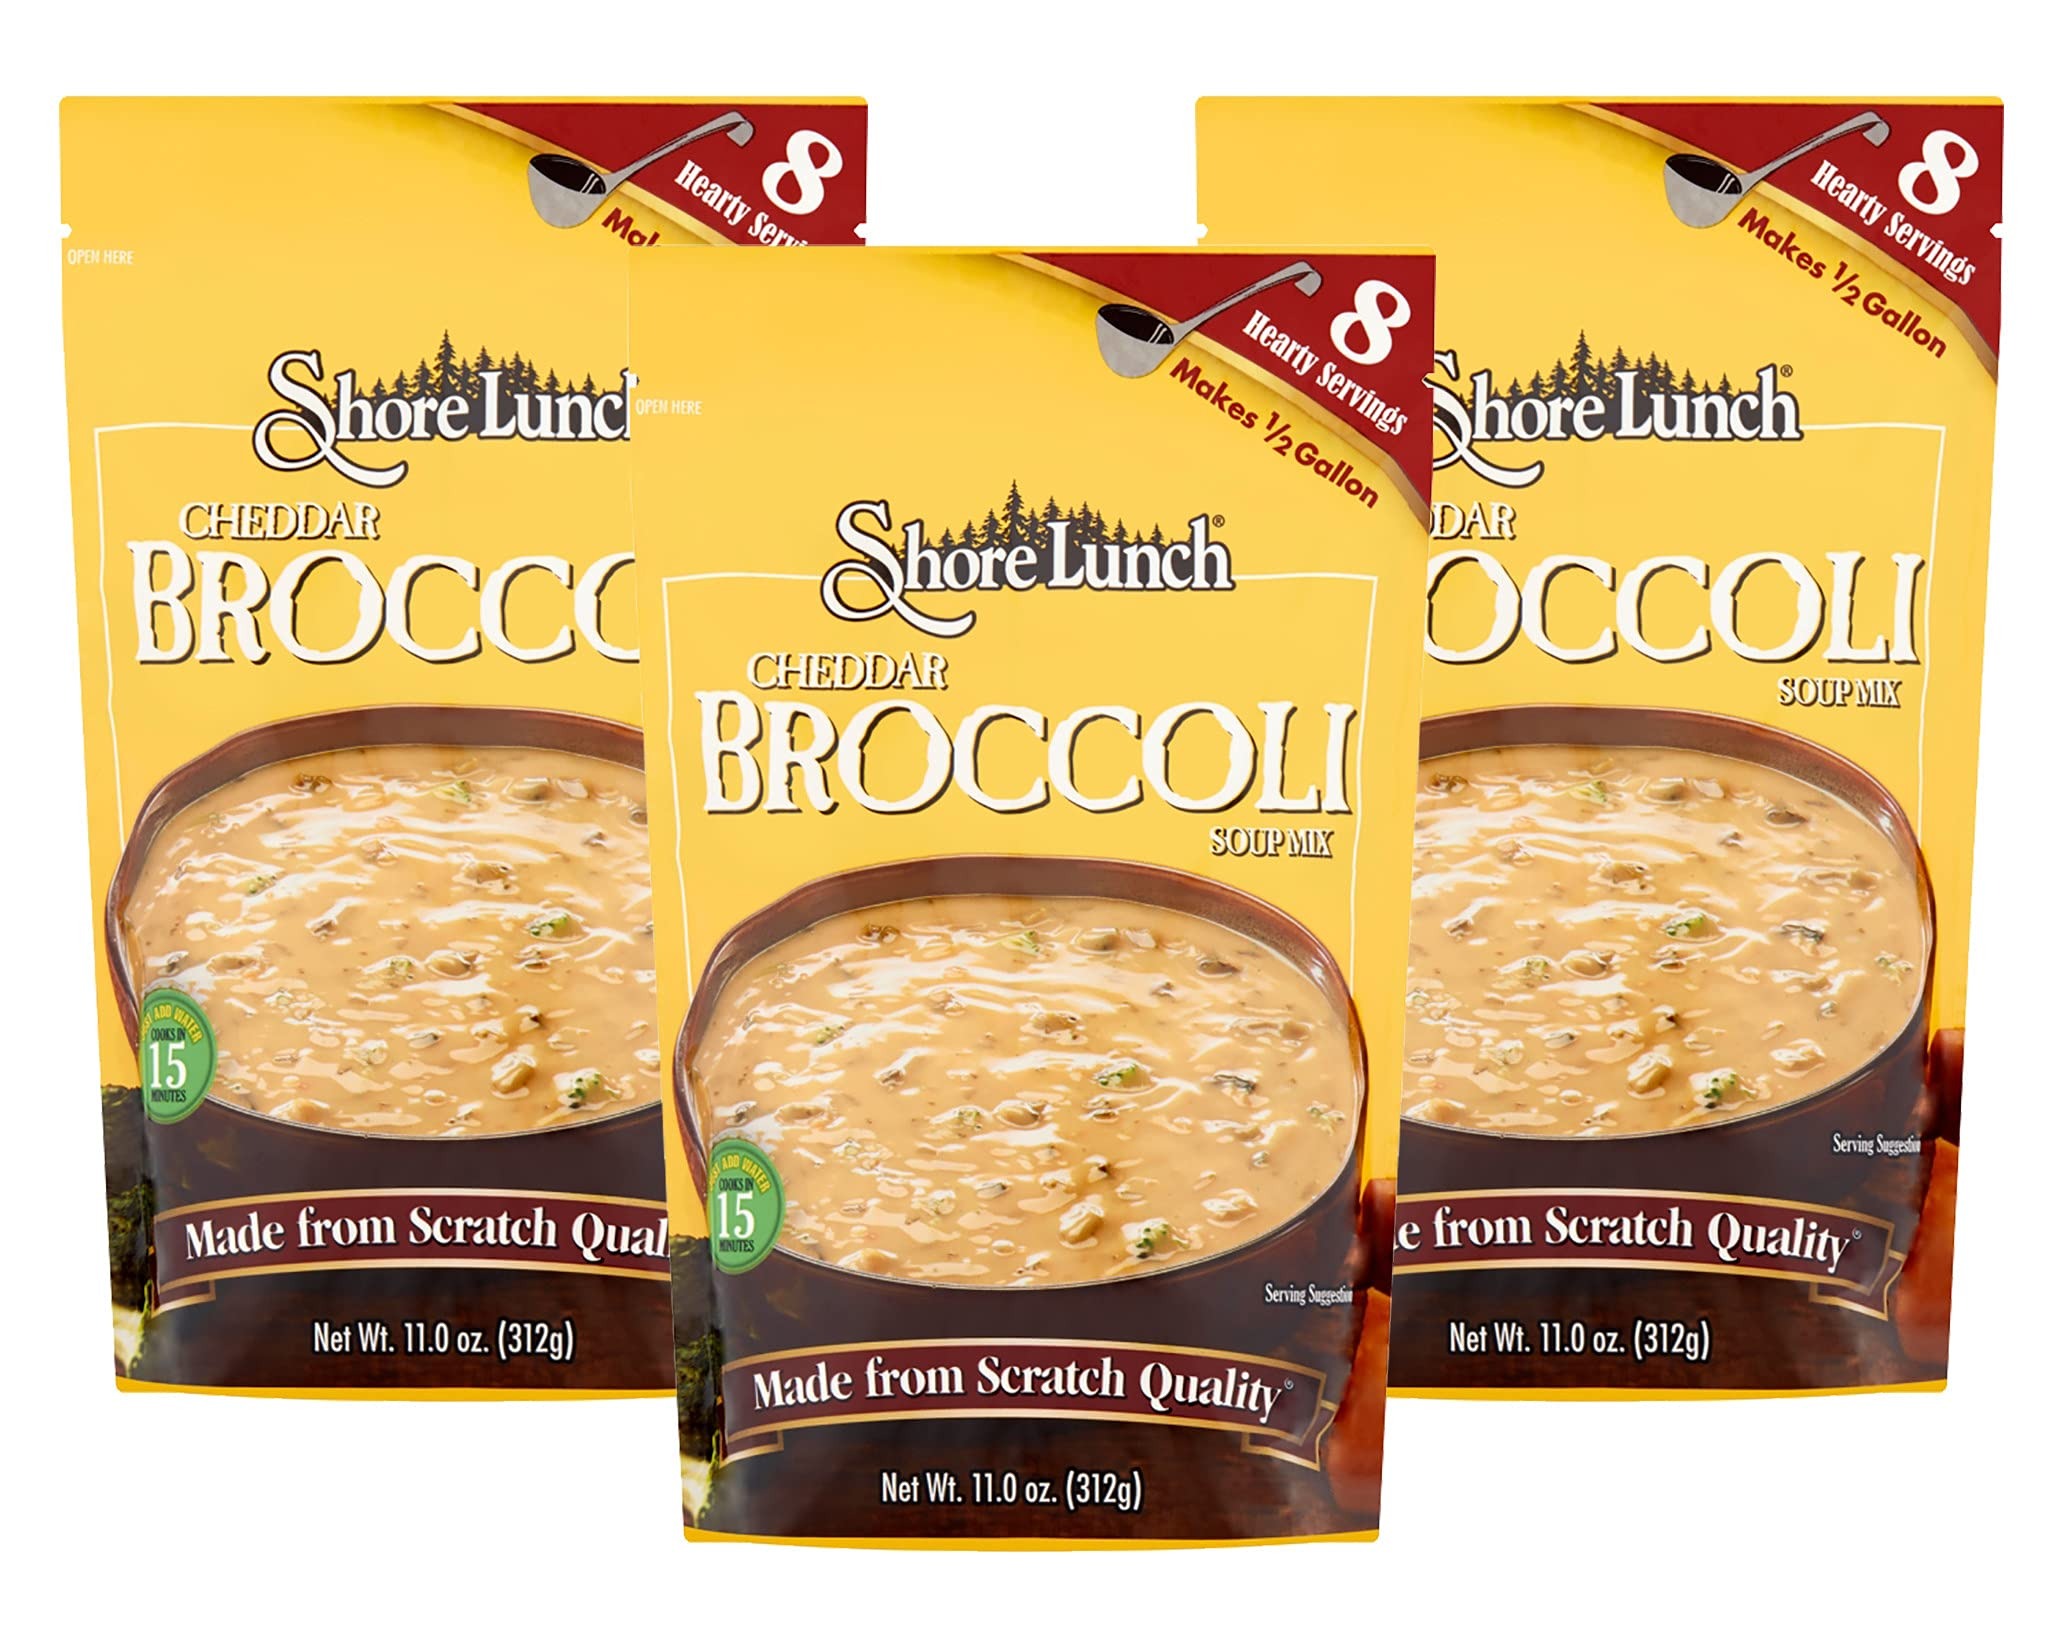
Item Name: Shore Lunch Cheddar Broccoli Soup Mix, 11-Ounce (Pack of 3)
Bullet Point 1: Country Of Origin: United States
Bullet Point 2: Model Number: 19-388
Bullet Point 3: Item Package Dimension: 6.0" L x 5.0" W x 4.0" H
Bullet Point 4: Item Package Weight: 2.22 lb
Value: 33.0
Unit: ounce

Price: 14